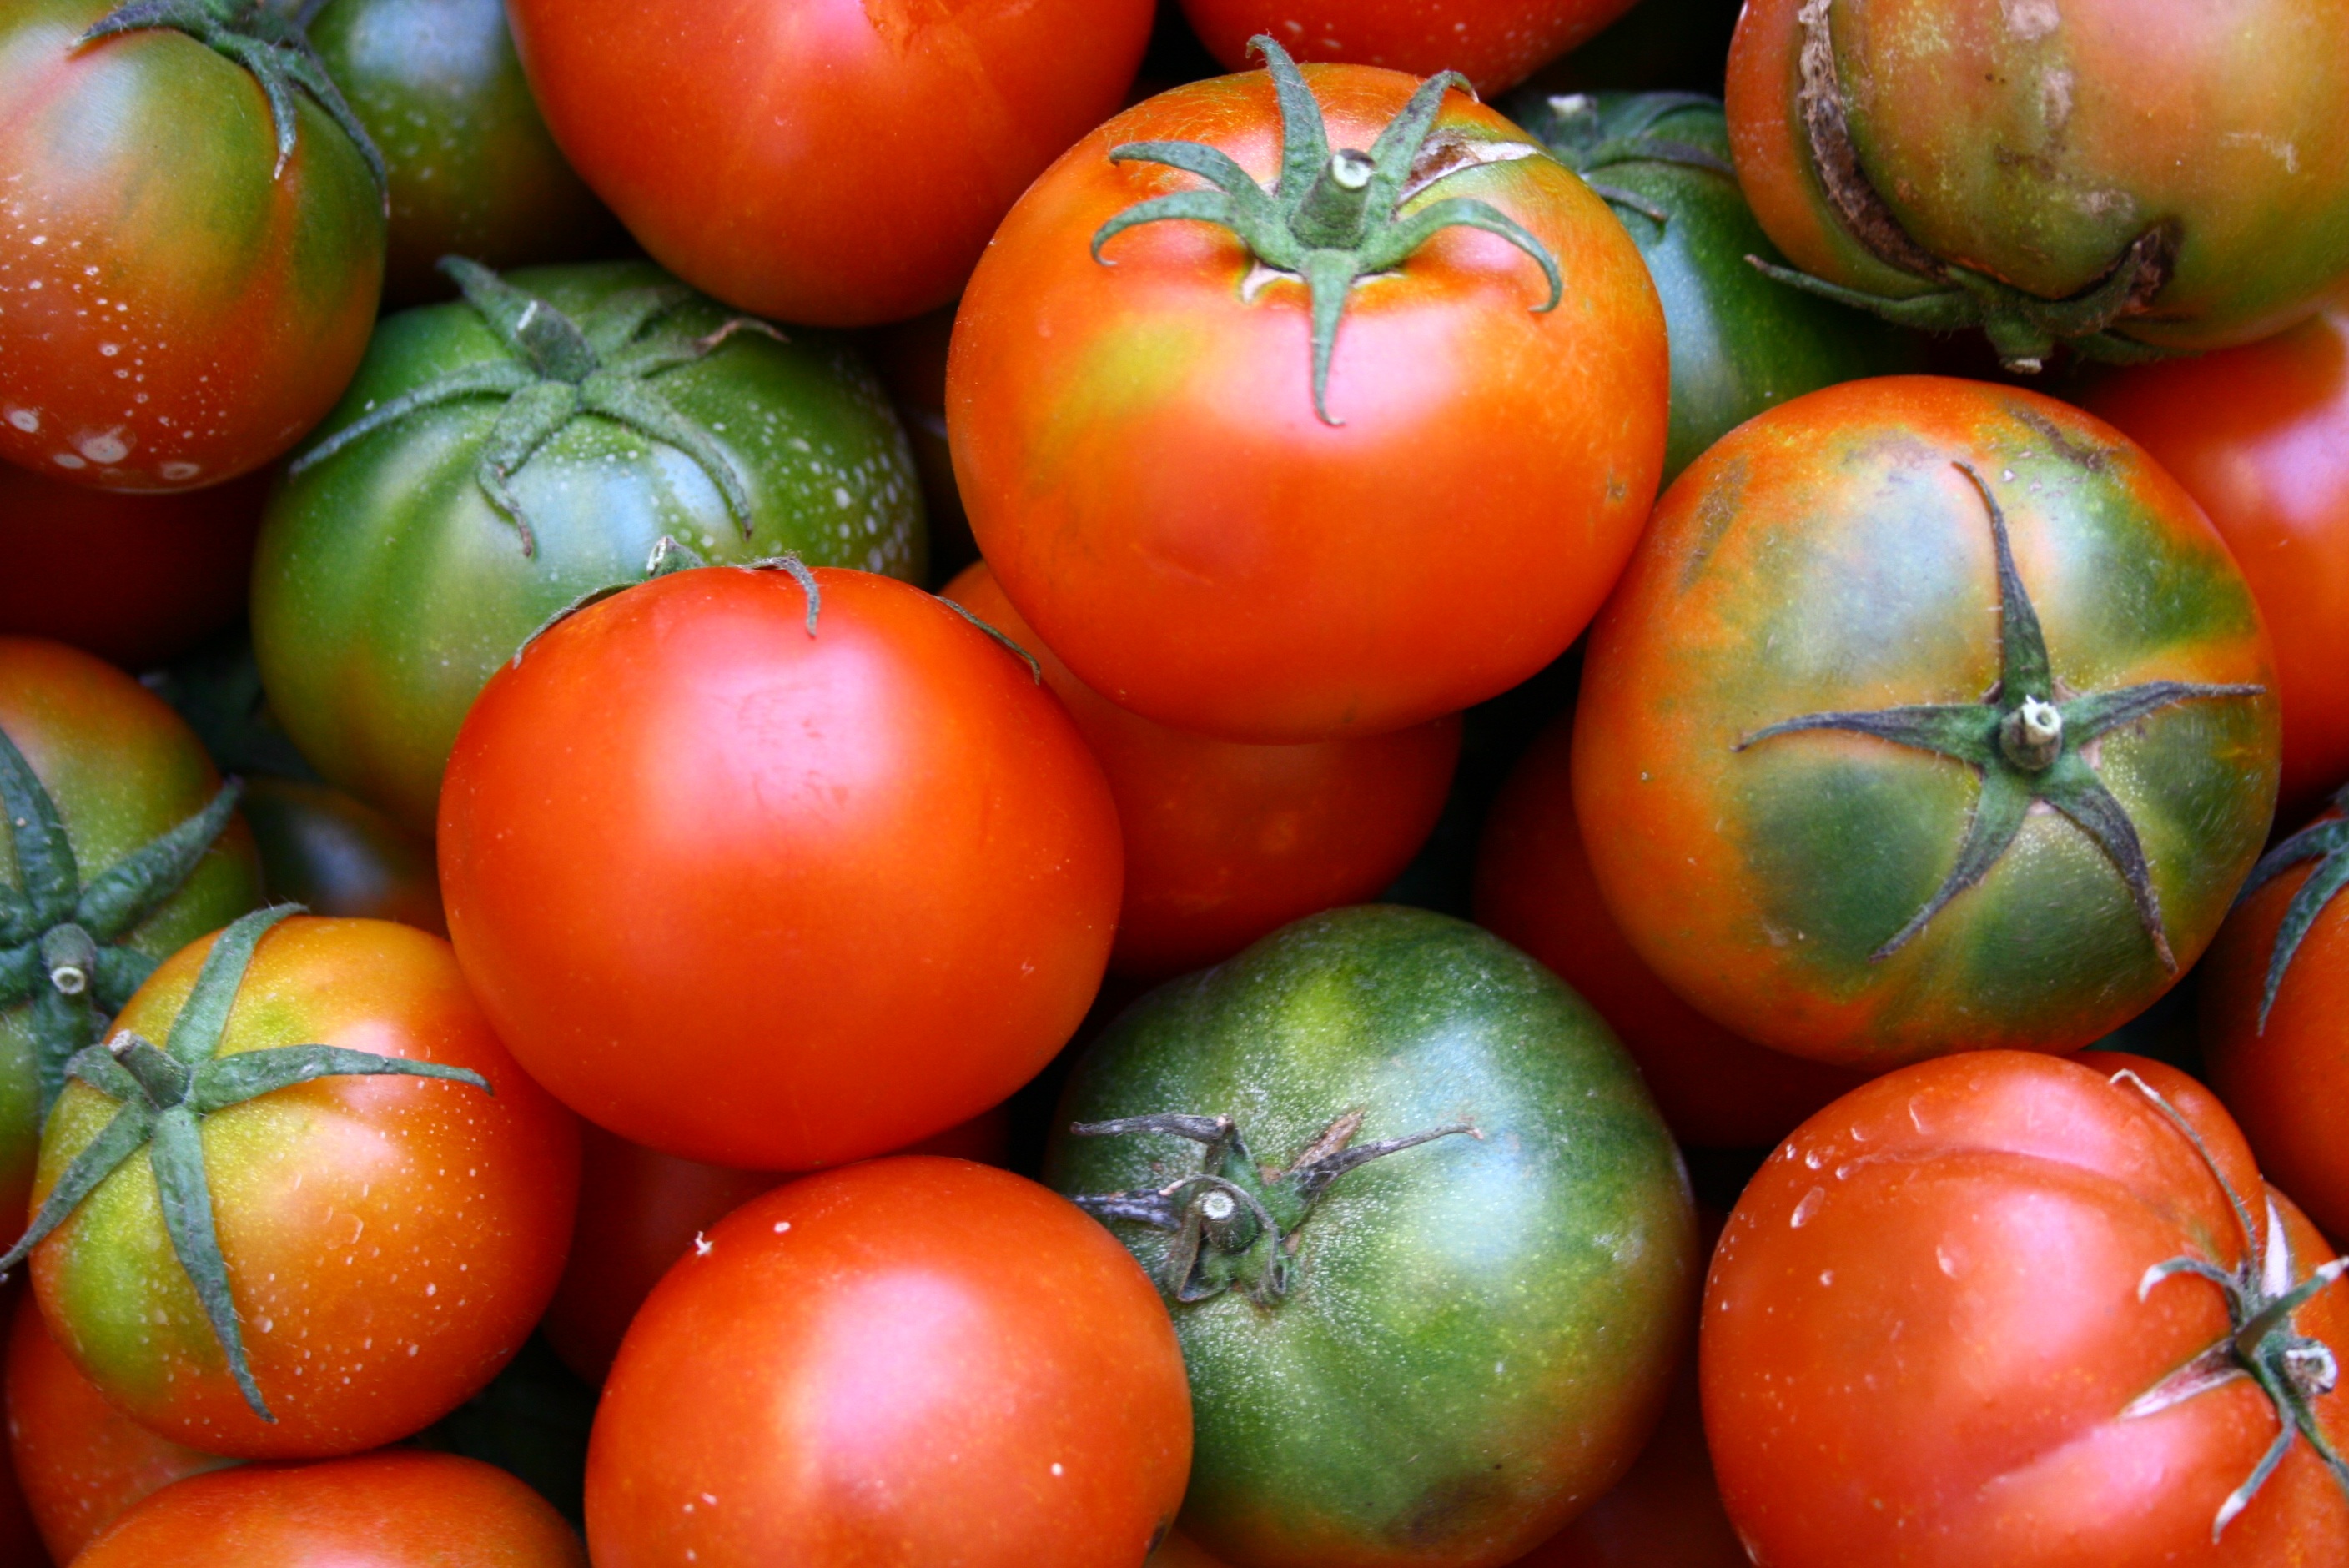
plant, fruit, food, red, produce, vegetable, fresh, tomato, vegetables, tomatoes, flowering plant, local market, land plant, potato and tomato genus